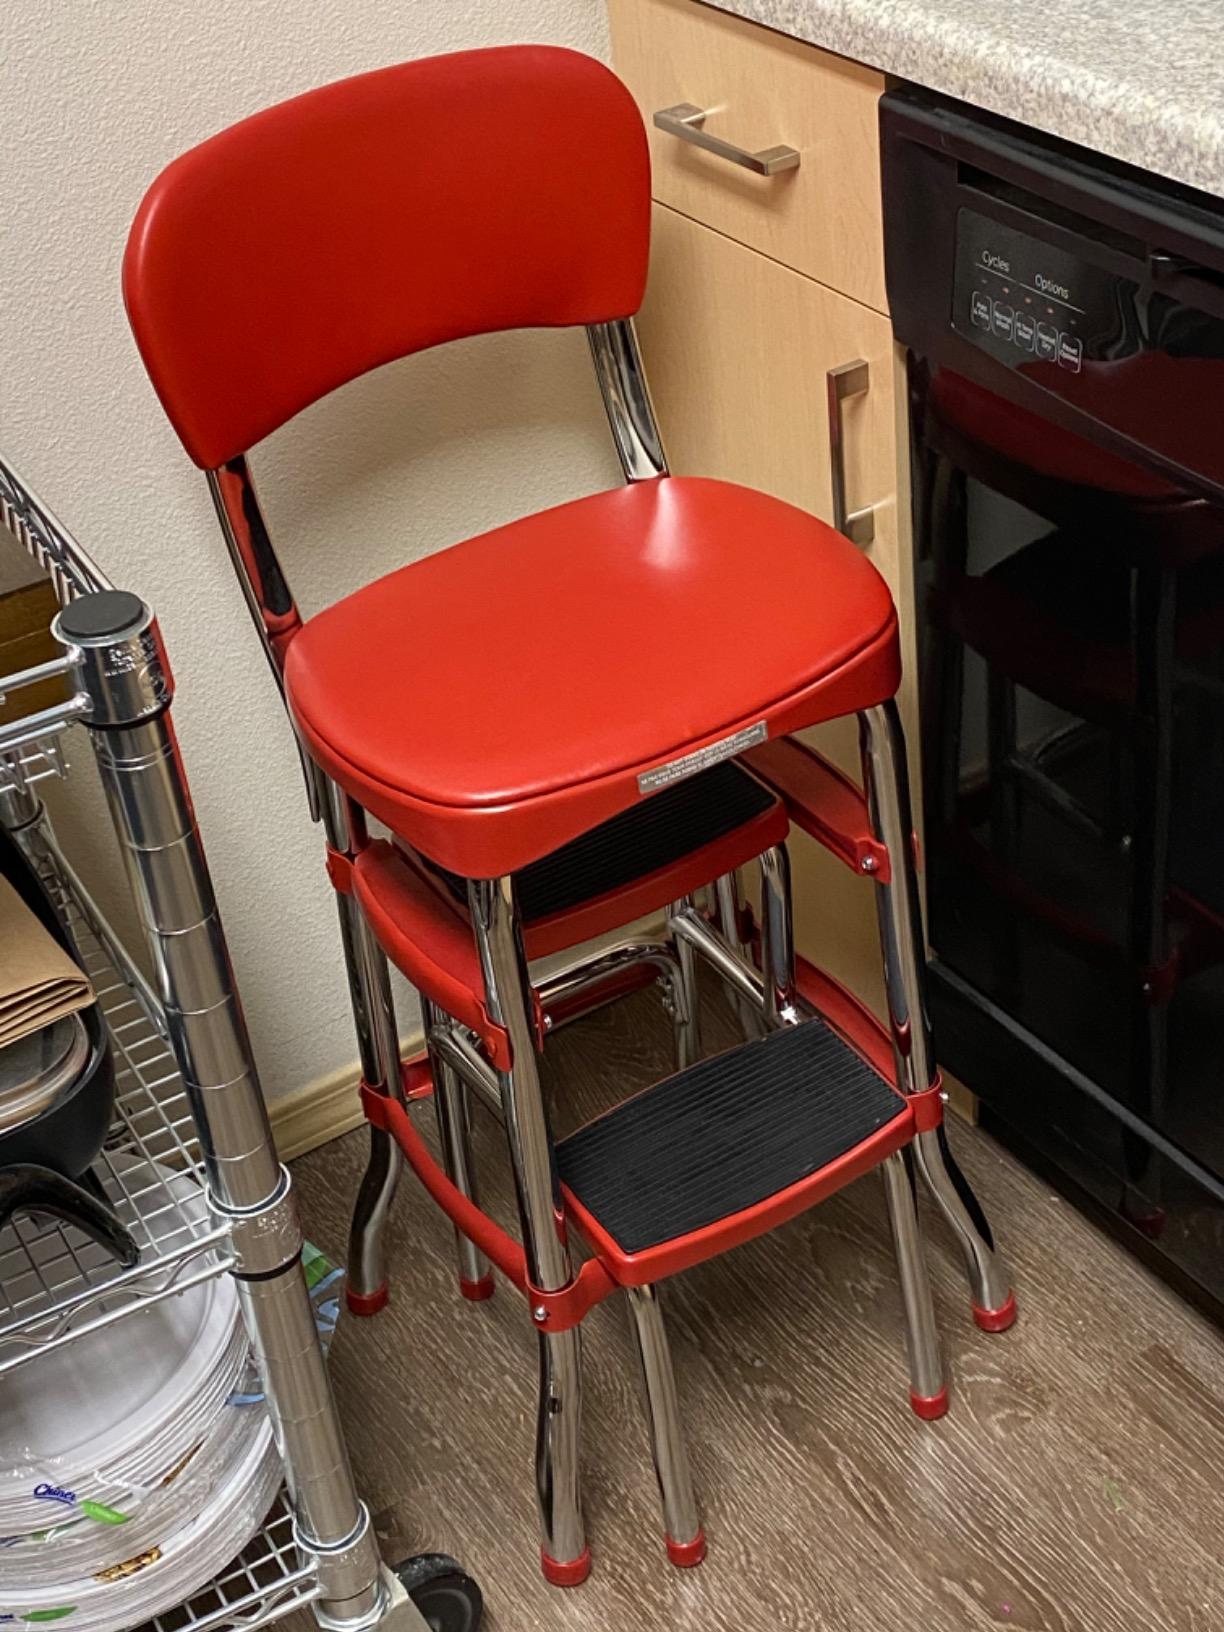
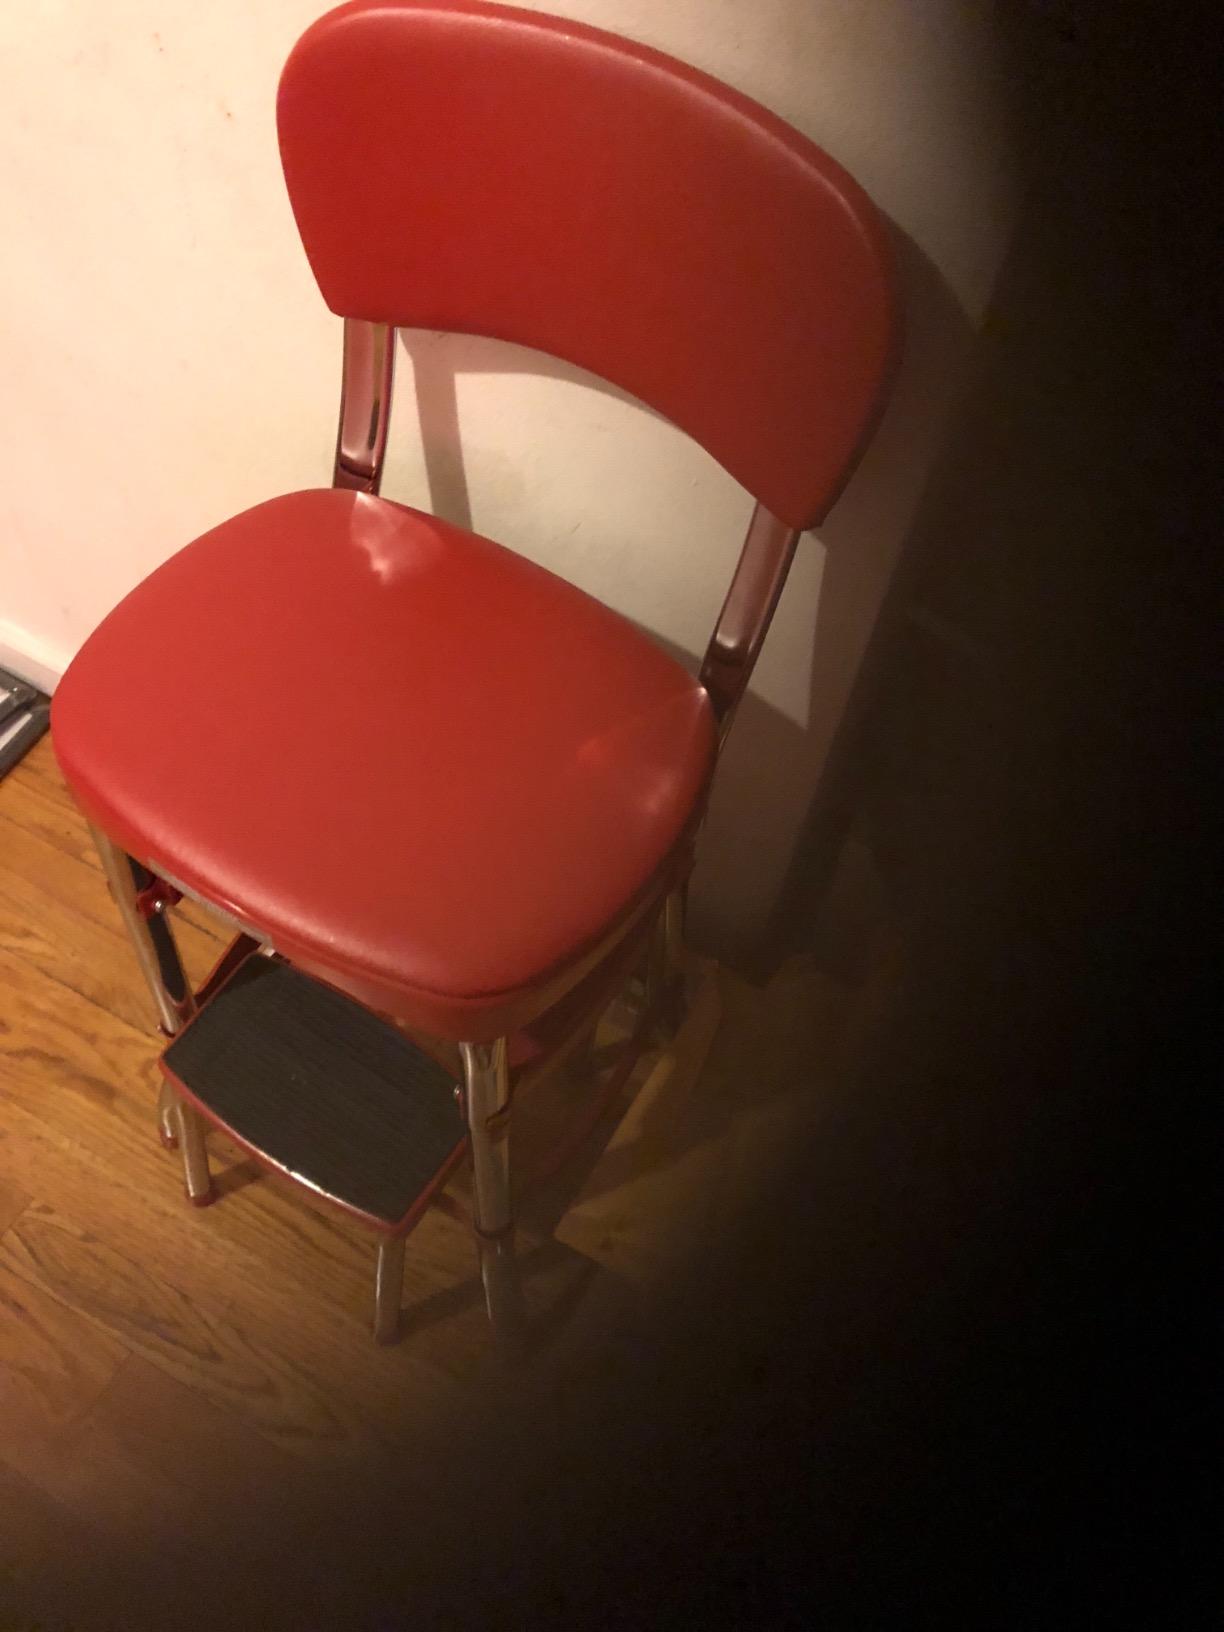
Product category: items_chair
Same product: yes